UnionPay

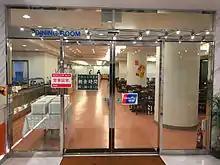
UnionPay decal on the door of a dining hall in Chiba, Japan

With the approval of the People's Bank of China (PBOC), China UnionPay was launched on 26 March 2002, in Shanghai by PBOC governor Dai Xianglong, The Industrial and Commercial Bank of China, the Agricultural Bank of China, the Bank of China and the China Construction Bank served as its first members. However, the concept of a unified Chinese bank card network dates back to 1993, with the formation of the "Golden Card Project" advocated by then-Chinese leader Jiang Zemin. UnionPay is considered its descendant, although attempts at unifying China's various credit card and interbank networks have been in place since the 1990s.